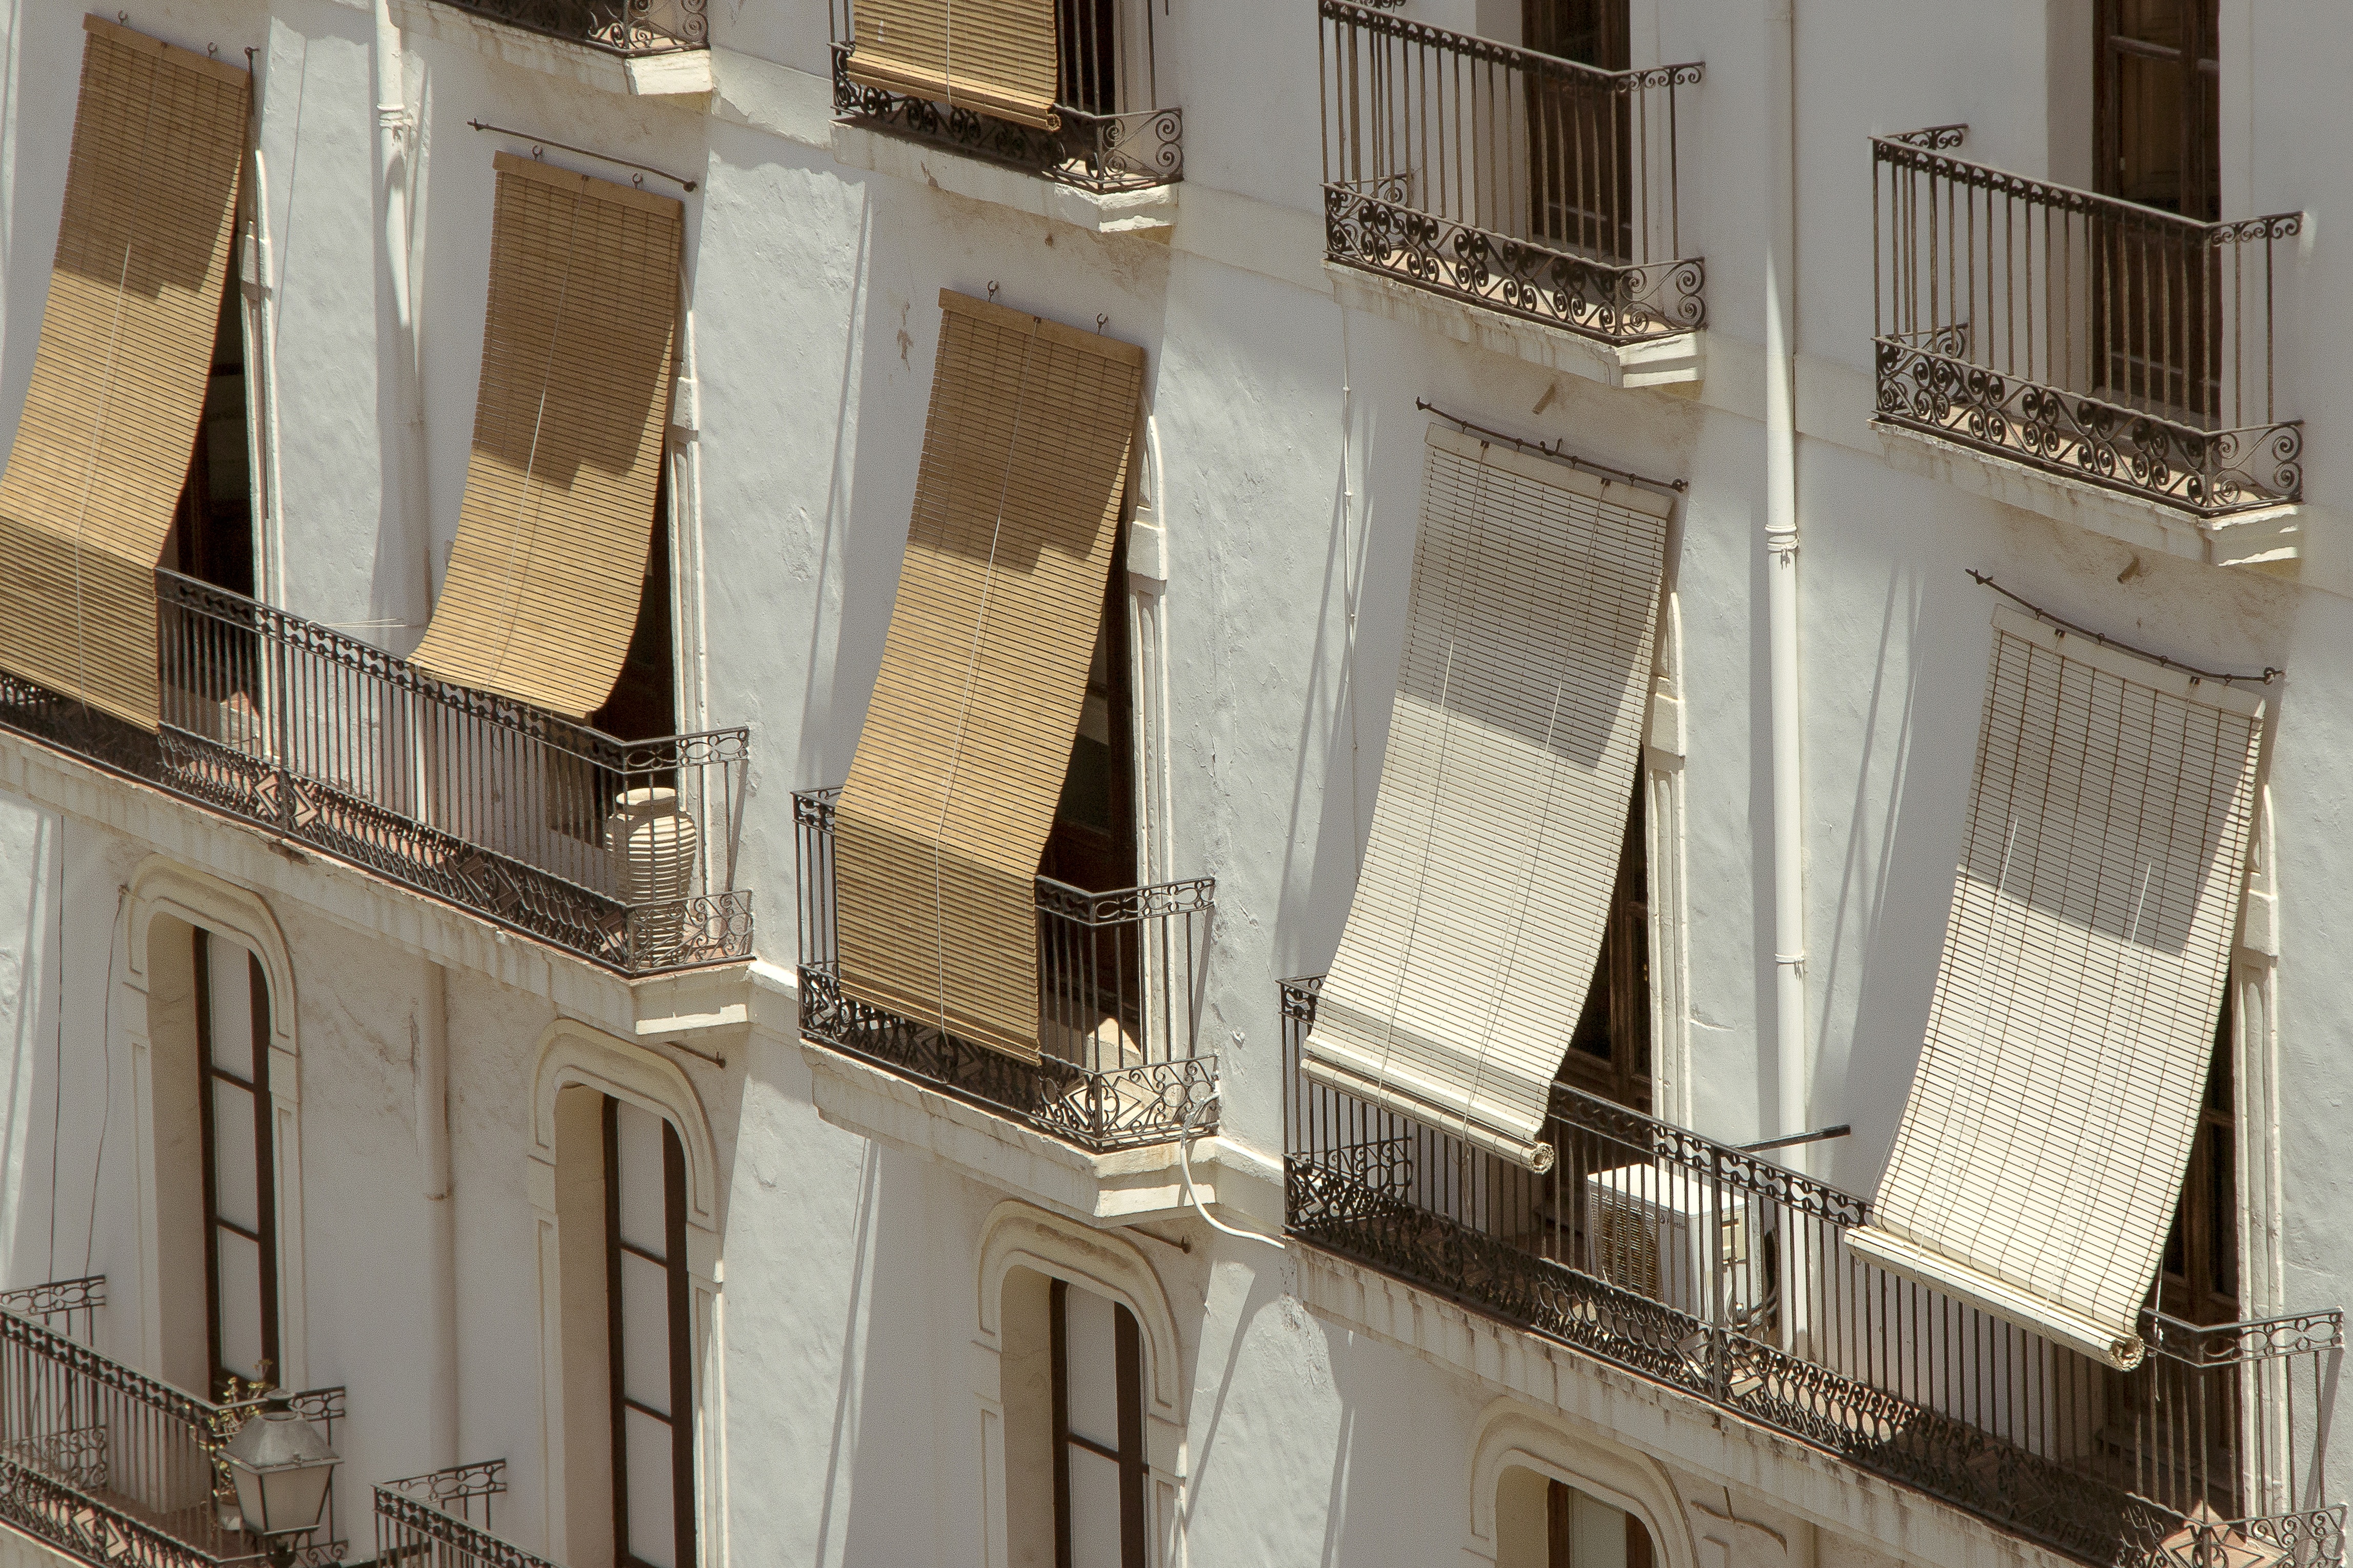
architecture, structure, wood, house, window, building, palace, skyscraper, balcony, facade, apartment, interior design, windows, balconies, synagogue, window blinds, baluster